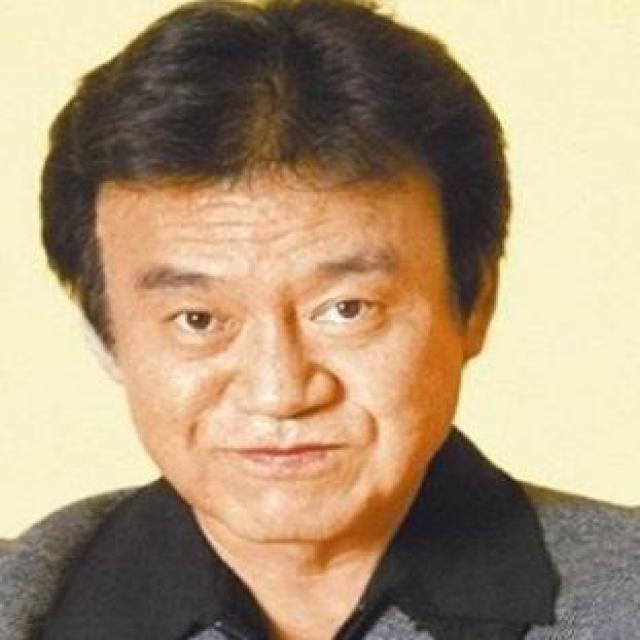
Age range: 45-64